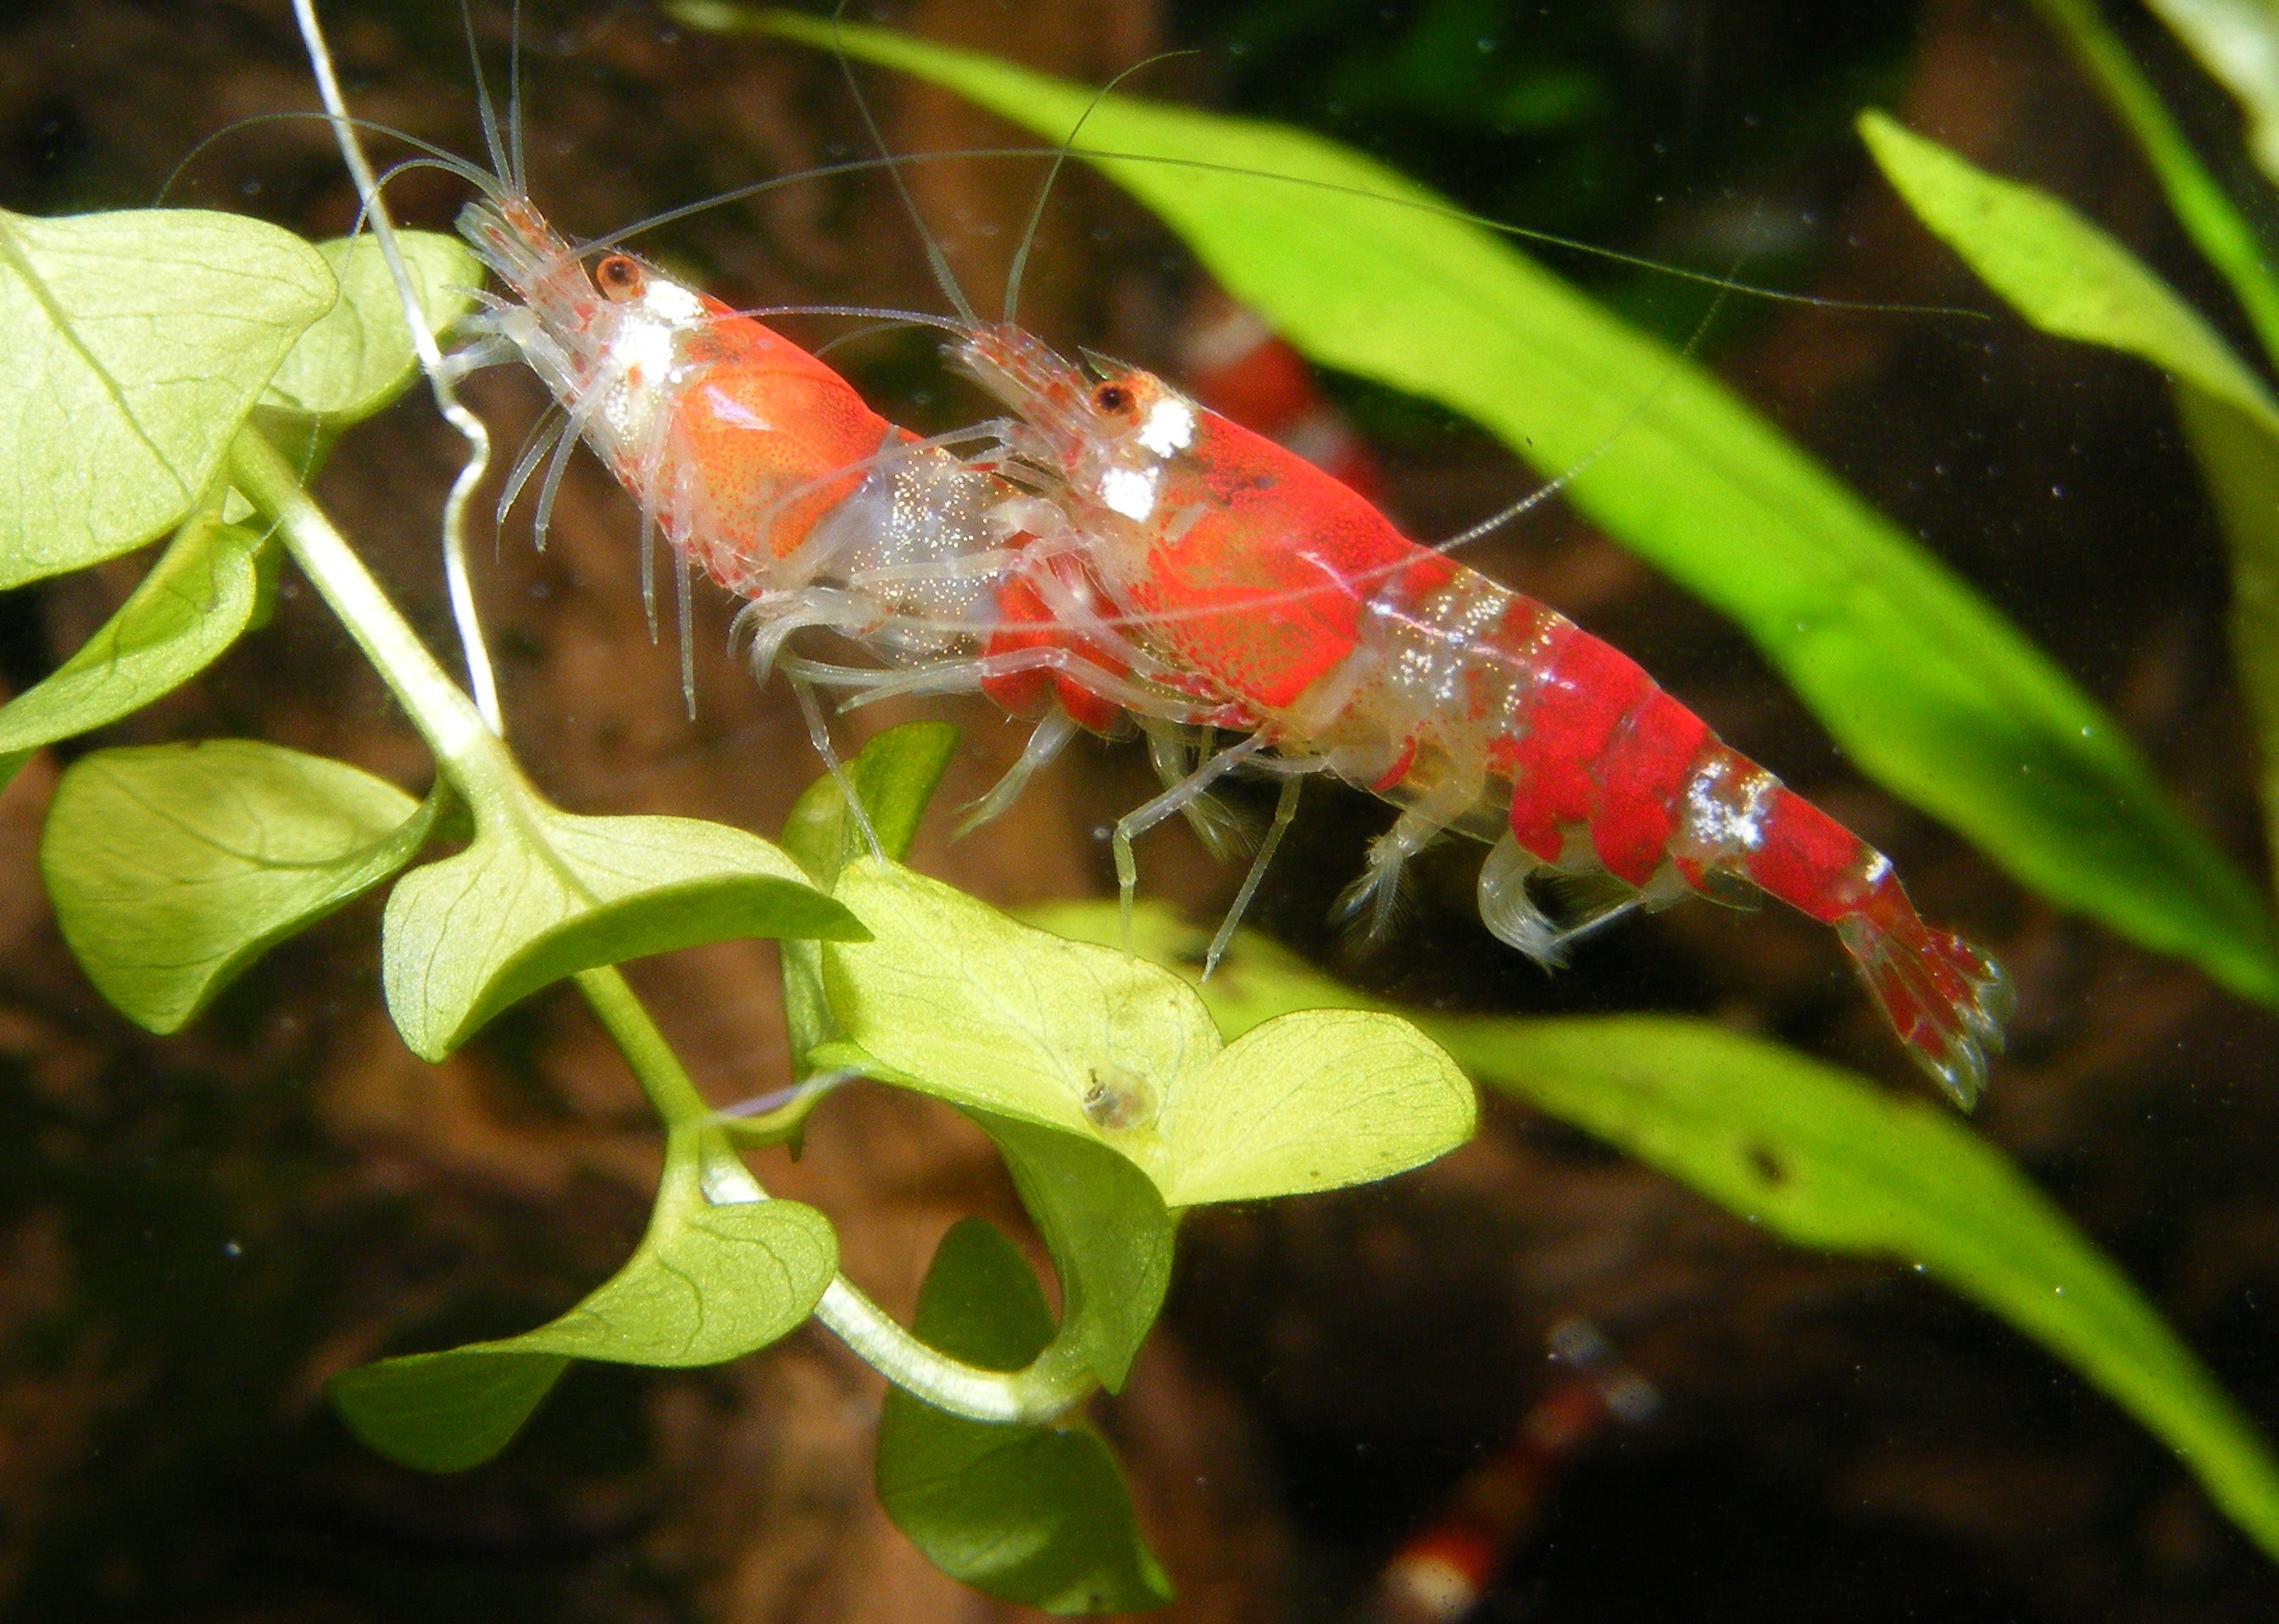
flower, underwater, red, insect, fauna, invertebrate, shrimp, aquarium, animals, freshwater, macro photography